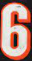
Number: 6